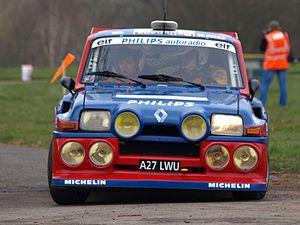
Jean Ragnotti est un pilote de rallye et de circuit français, né le 29 août 1945 à Pernes-les-Fontaines dans le Vaucluse. De renommée mondiale, il a su s'imposer parmi les meilleurs pilotes du monde. Surnommé « Jeannot », il dispose d'un palmarès conséquent.
Renault Sport est la branche sportive de la marque automobile française Renault. Elle a été fondée en 1976 sous la direction de Gérard Larrousse. Renault-Sport est créé à la suite de la fusion des activités sportives d'Alpine et de Gordini, ces deux branches appartenant à Renault. L'activité a été localisée au départ à Boulogne-Billancourt, Dieppe et Viry-Châtillon.
Renault Sport est la branche sportive de la marque automobile française Renault. Elle a été fondée en 1976 sous la direction de Gérard Larrousse. Renault-Sport est créé à la suite de la fusion des activités sportives d'Alpine et de Gordini, ces deux branches appartenant à Renault. L'activité a été localisée au départ à Boulogne-Billancourt, Dieppe et Viry-Châtillon.
Le Groupe B est la catégorie relative aux voitures de sport modifiées et produites à 200 exemplaires, dans le règlement de la FIA. Cette catégorie est créée en 1982 pour remplacer les anciennes catégories Groupe 4 et Groupe 5.